Personal radio service

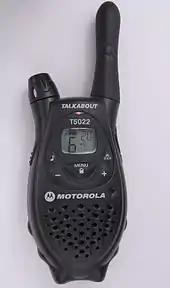
A personal radio service handheld radio; this one is for use with the European PMR446 service

Because radio spectrum allocation varies around the world, a personal radio service device may not be usable outside its original area of purchase. For example, US-specification Family Radio Service radios operate on frequencies that in Europe are allocated to fire and emergency services. Operation of a personal radio device that causes interference to other services may result in prosecution. Some personal radio service frequency plans are regionally accepted, for example, the European PMR446 system is available in many countries, and the American FRS/GMRS system's channel plans have been adopted by Canada, Mexico and some countries in South America.